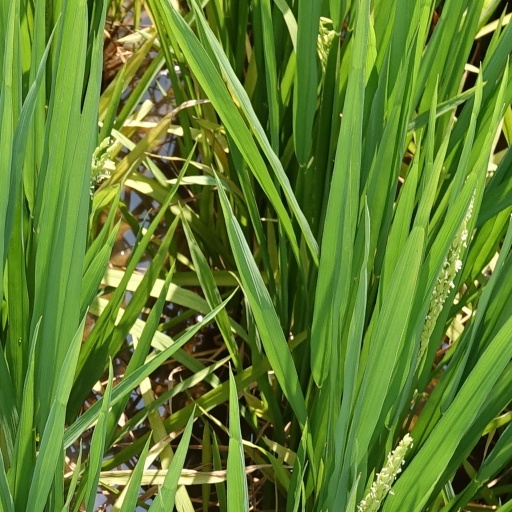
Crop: rice